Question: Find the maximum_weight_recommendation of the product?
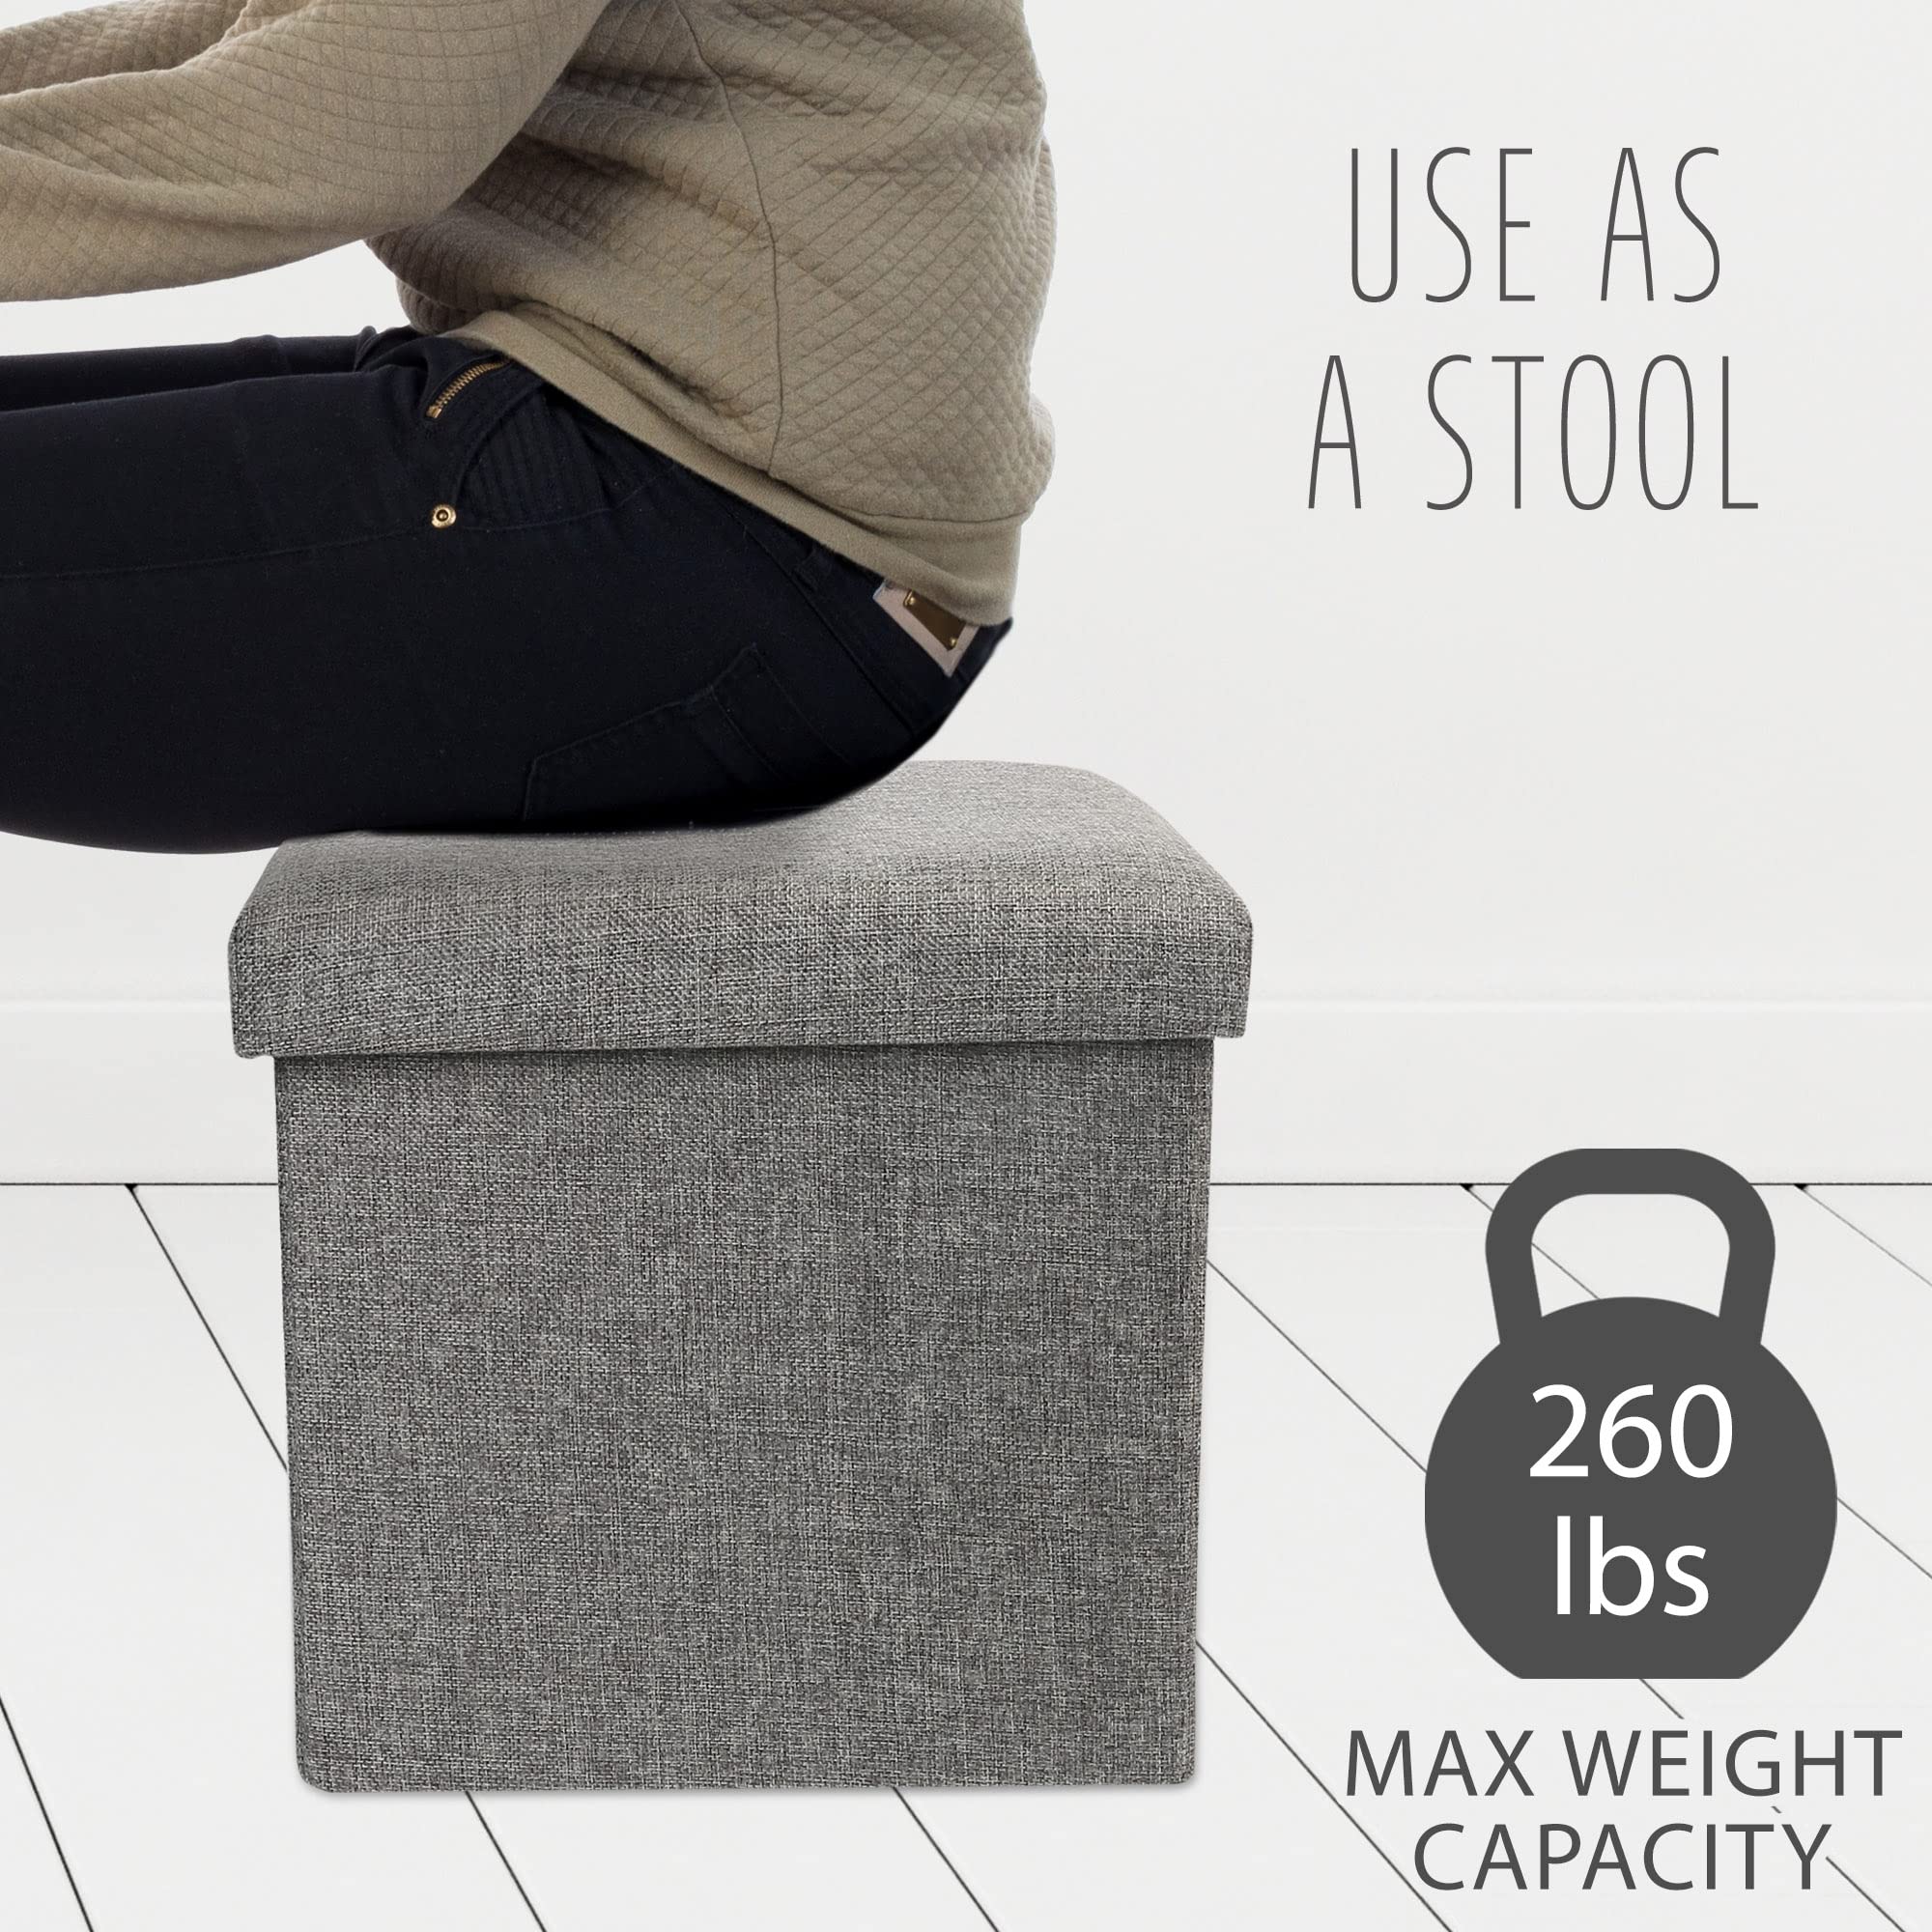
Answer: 260 pound